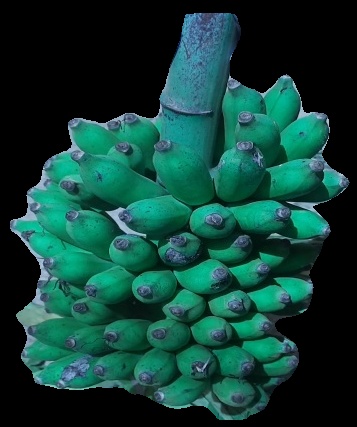
Variety: elakki-bale
Grade: grade3